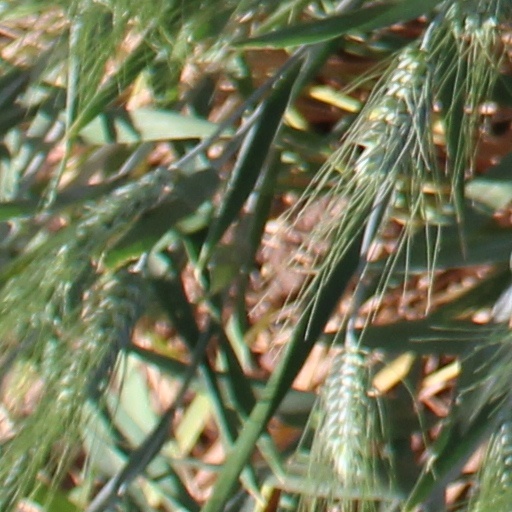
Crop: wheat